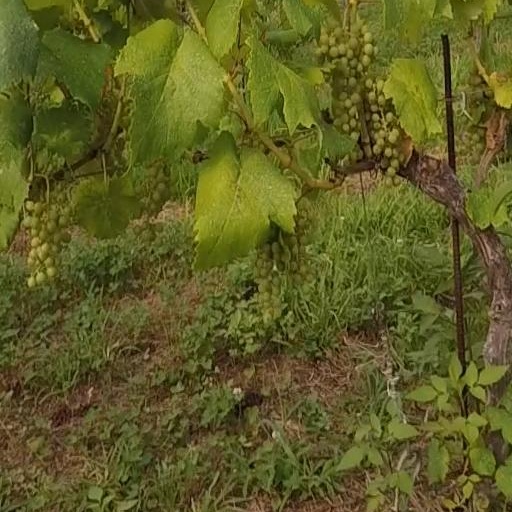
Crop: grape